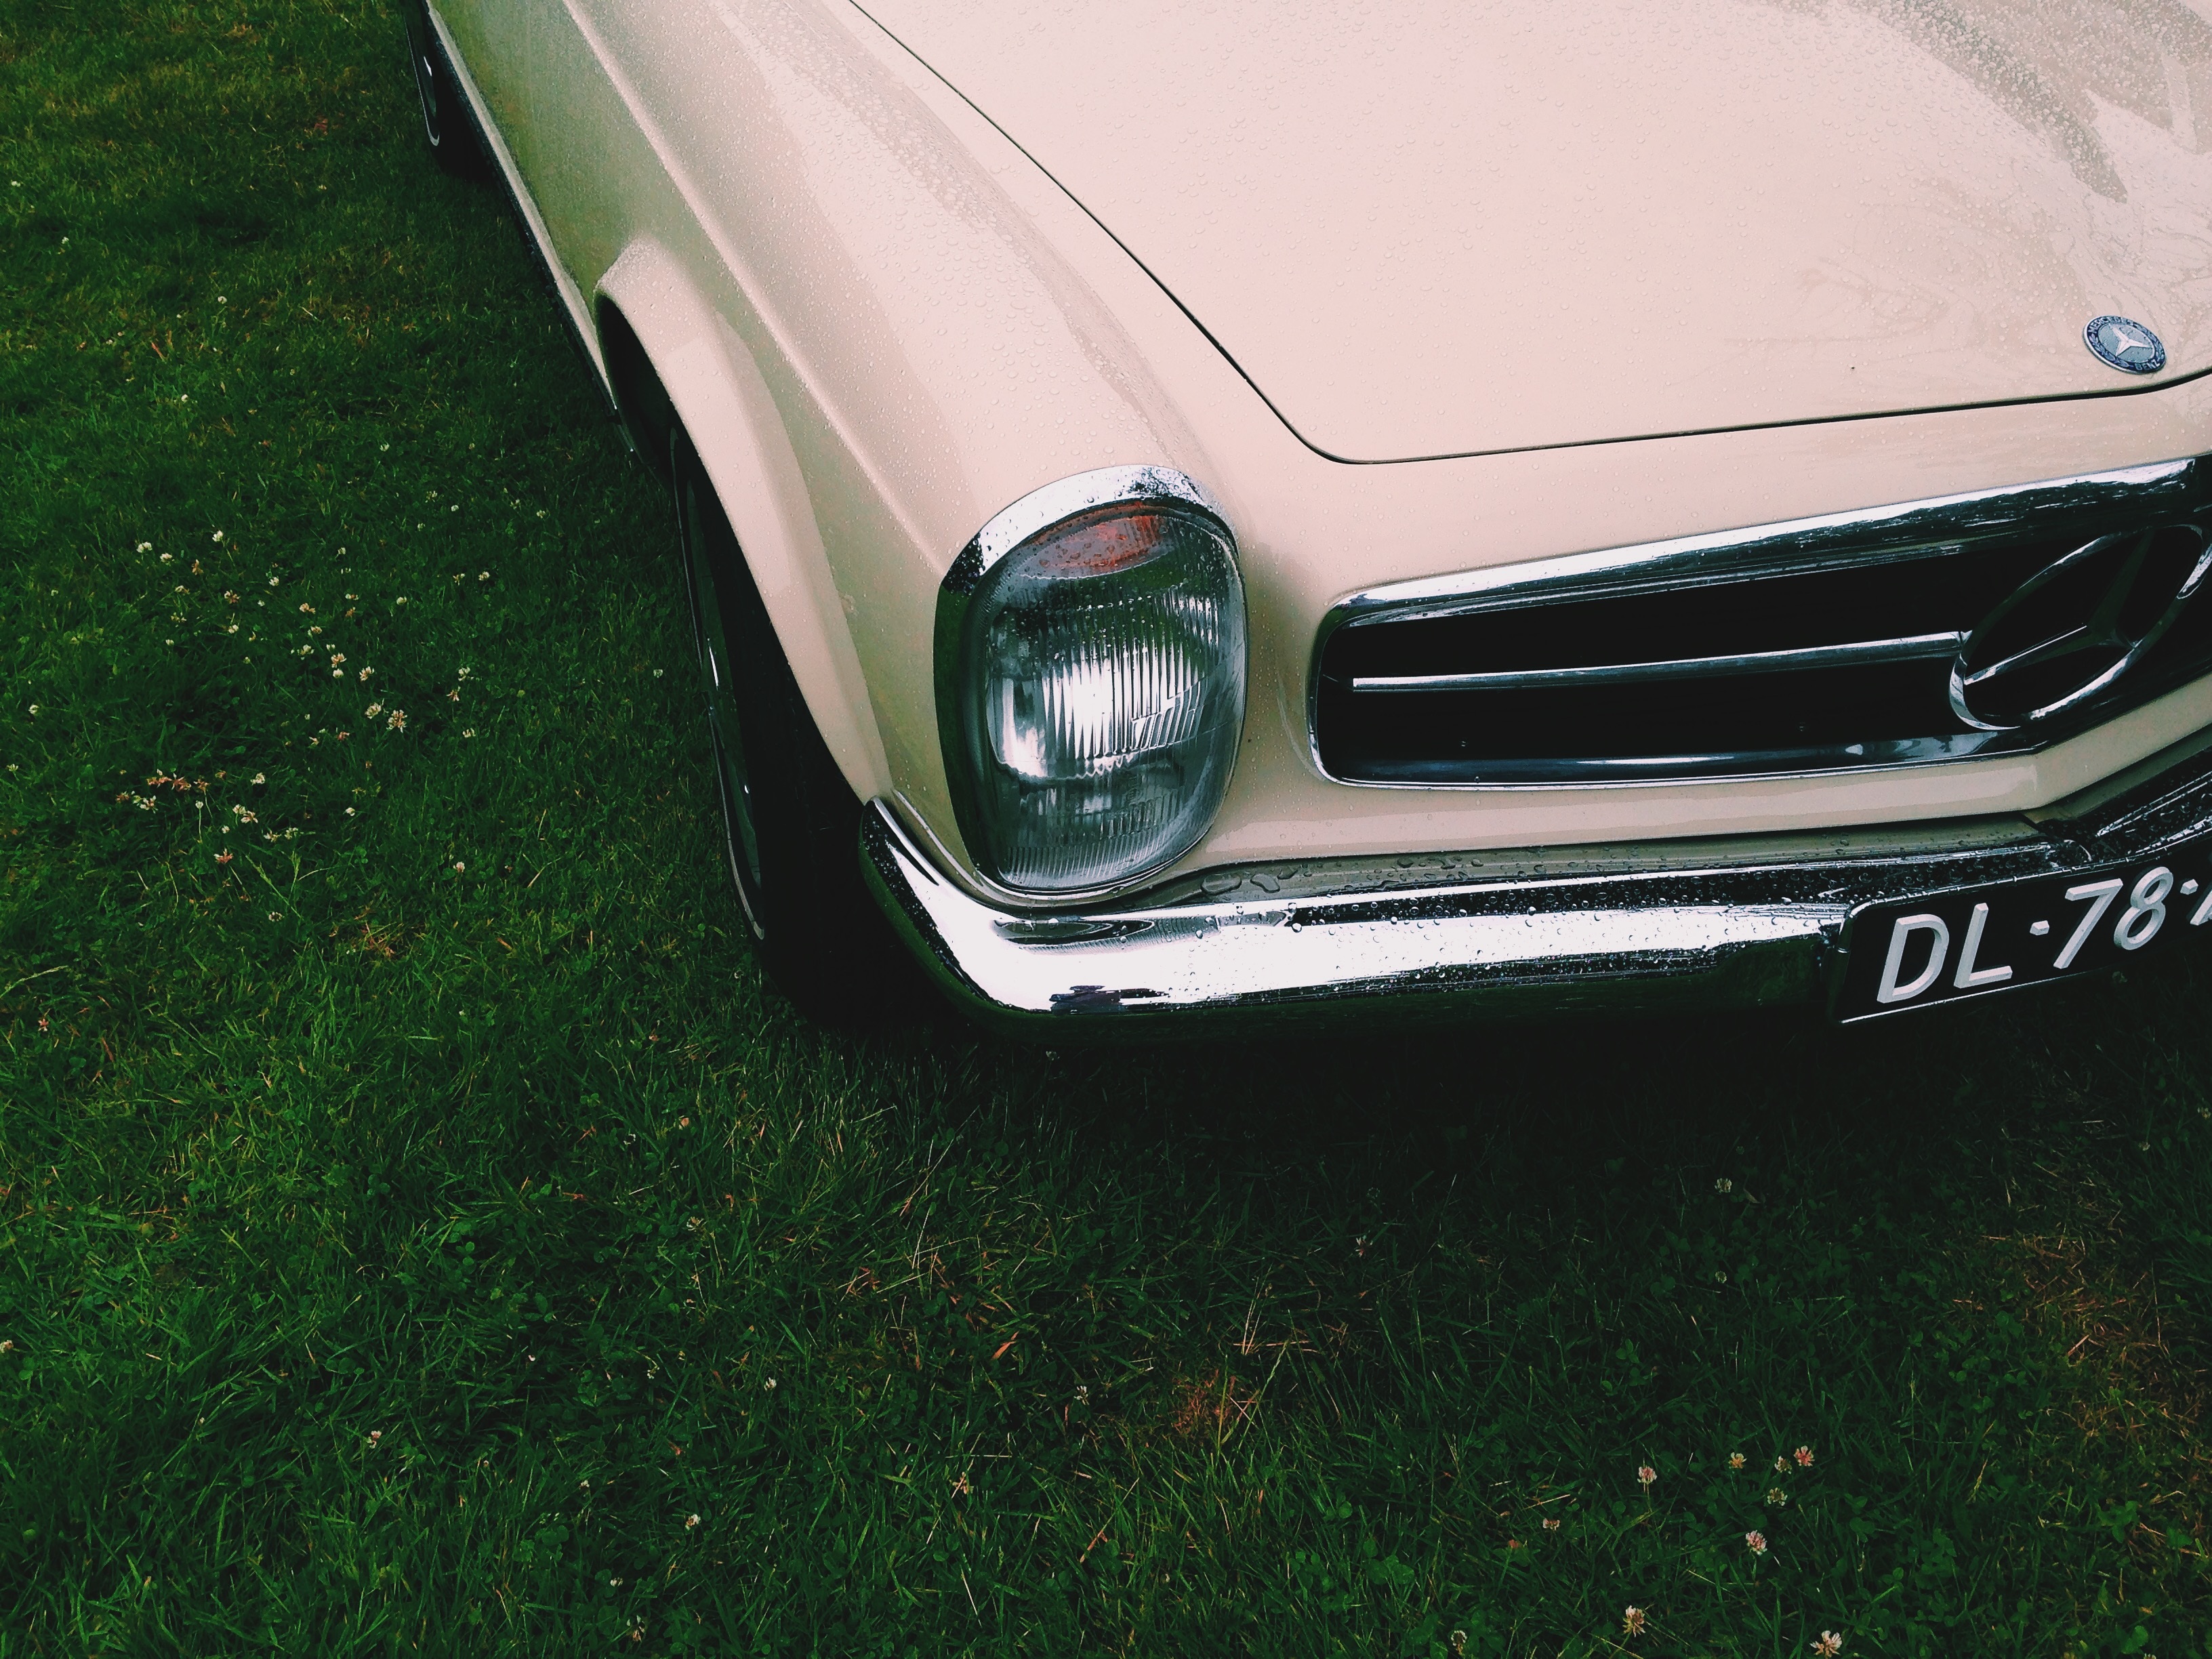
technology, car, vintage, wheel, automobile, retro, star, vehicle, machine, headlight, pink, vintage car, bumper, muscle car, luxury, oldtimer, front, famous, classic, mercedes benz, antique car, land vehicle, automobile make, automotive exterior, compact car, automotive design, sl